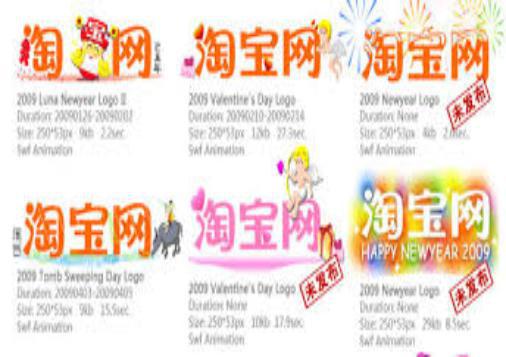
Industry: Others